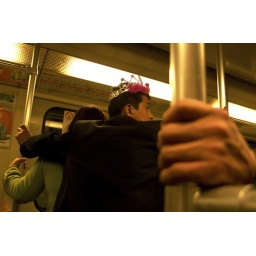
I would not say he looked regal with his pink crown, but he was ruling over the female subject with him.